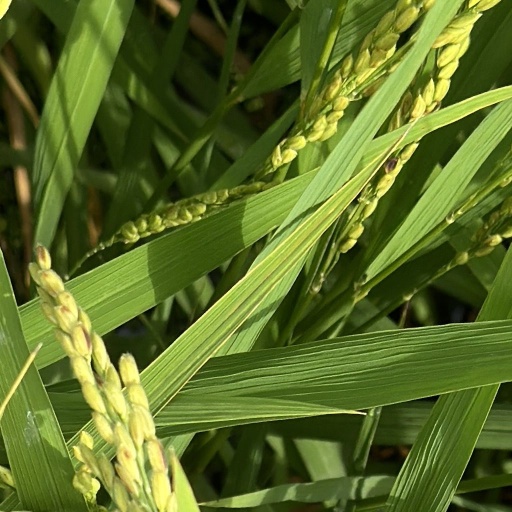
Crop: rice